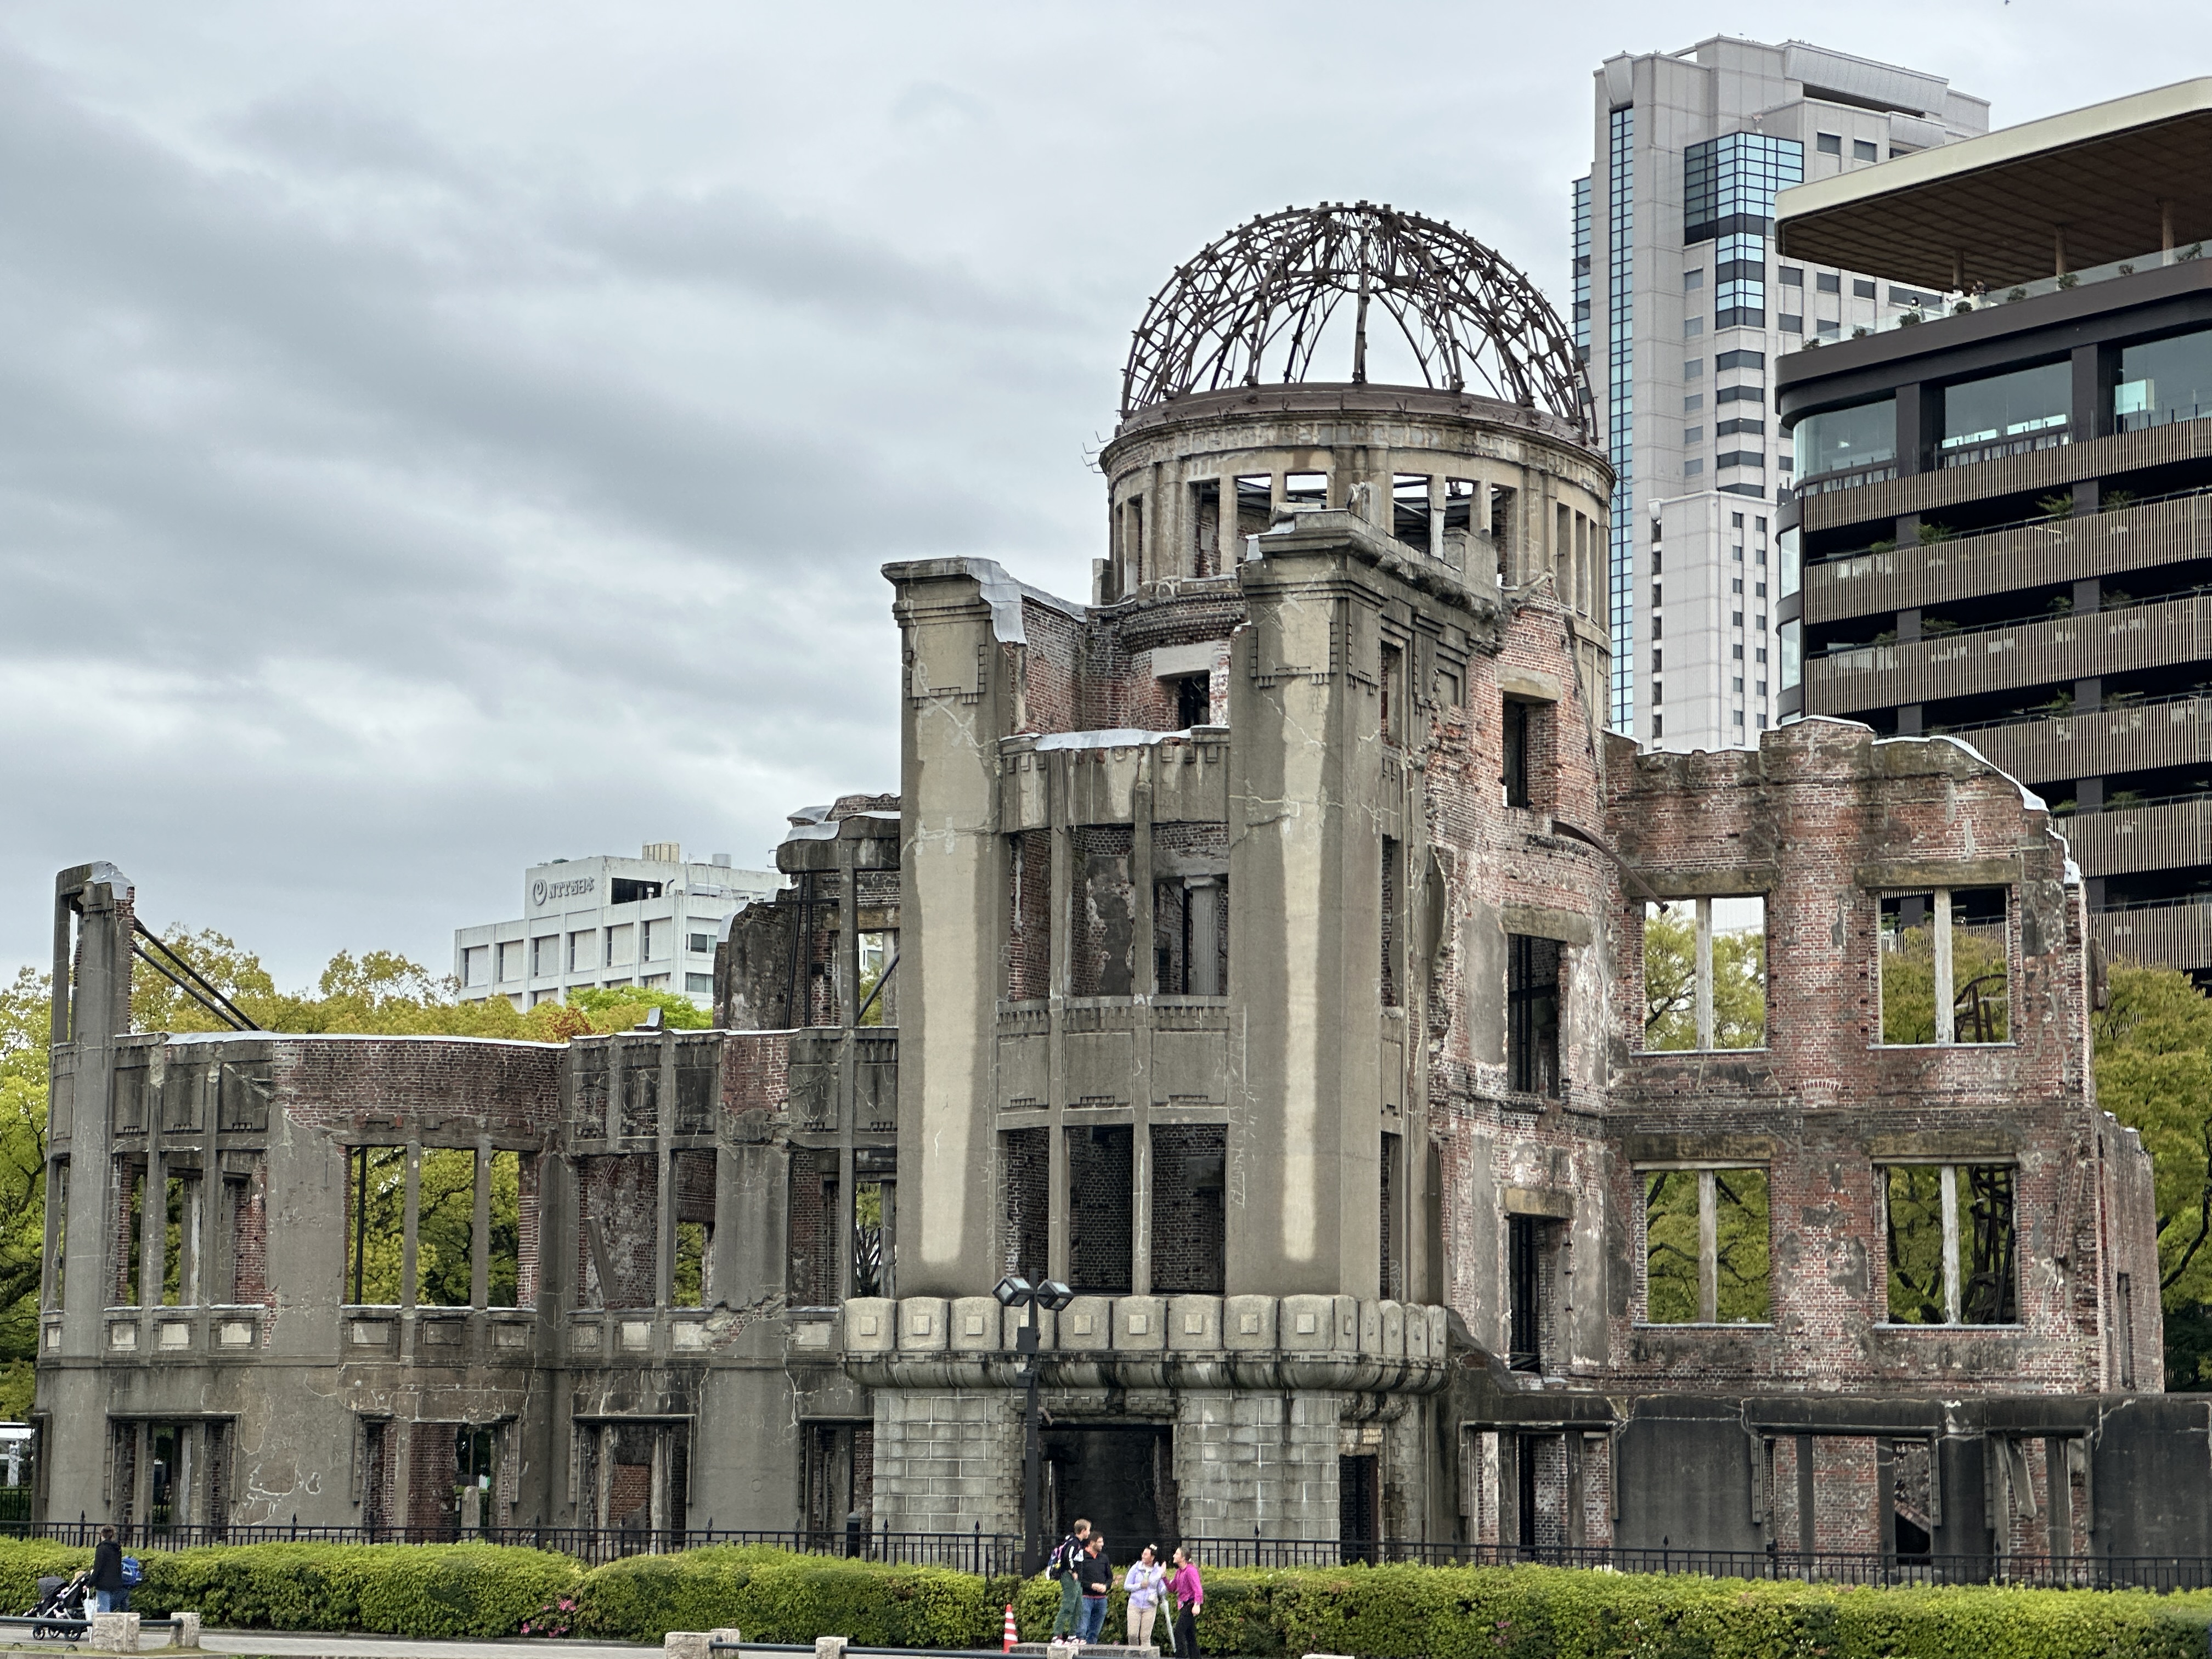
natural, sky, cloud, building, daytime, property, plant, tree, window, grass, facade, metropolis, city, metropolitan area, tower block, urban area, urban design, condominium, stately home, medieval architecture, house, mixed use, official residence, classical architecture, arch, apartment, historic site, headquarters, watercraft, tourist attraction, symmetry, mansion, tower, manor house, estate, ancient roman architecture, town square, plaza, listed building, national historic landmark, garden, palace, street, tourism, university